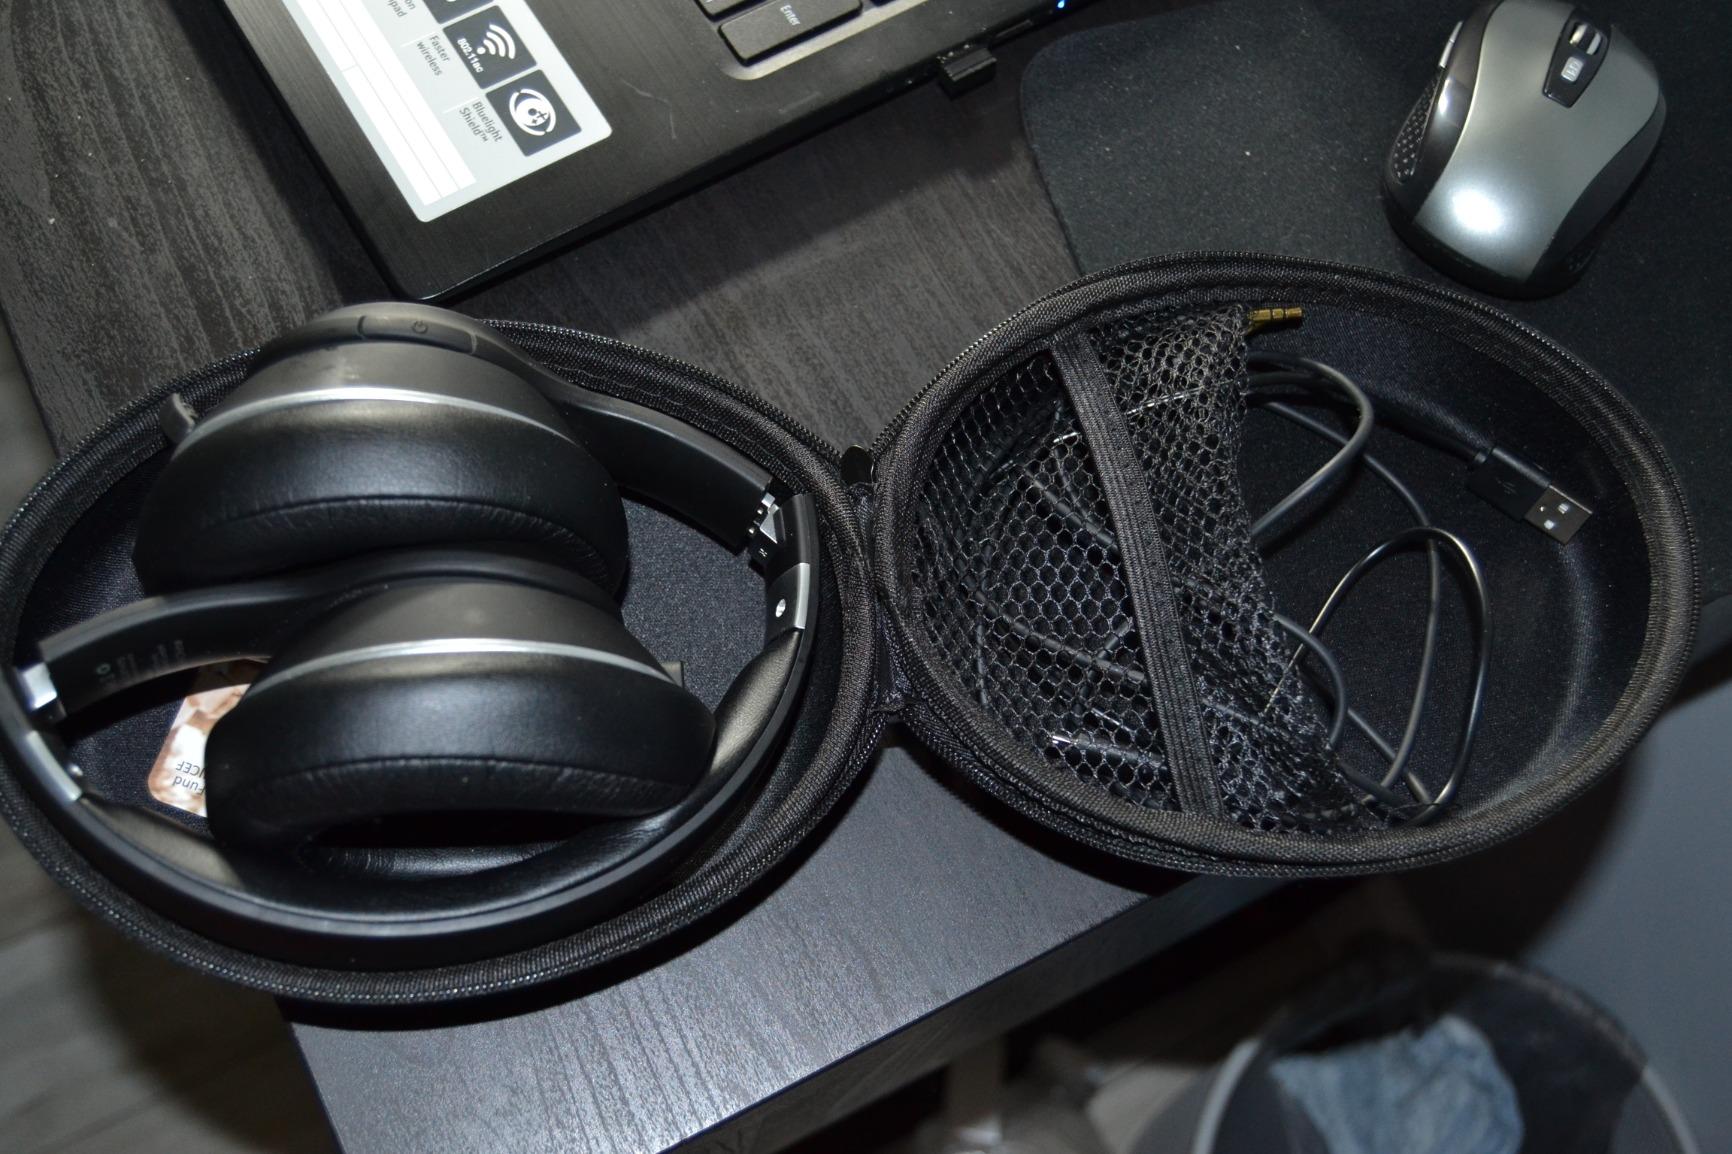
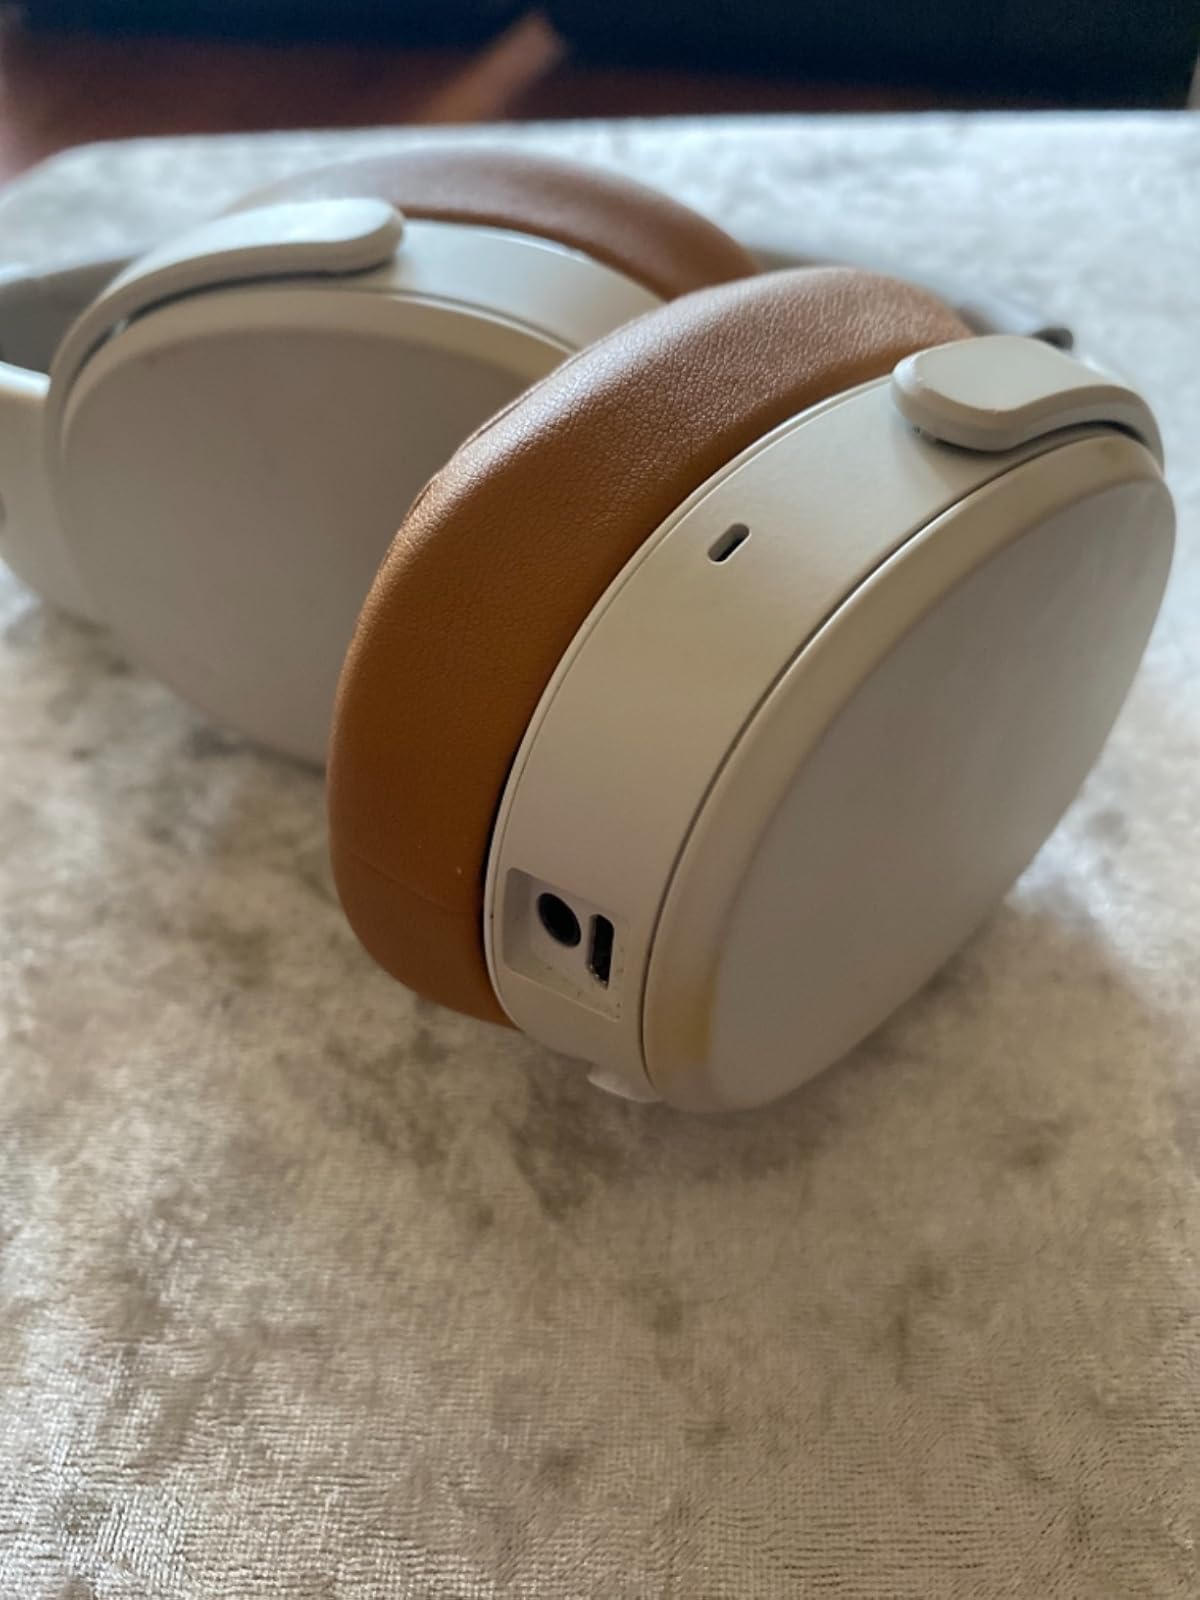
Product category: headphones
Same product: no